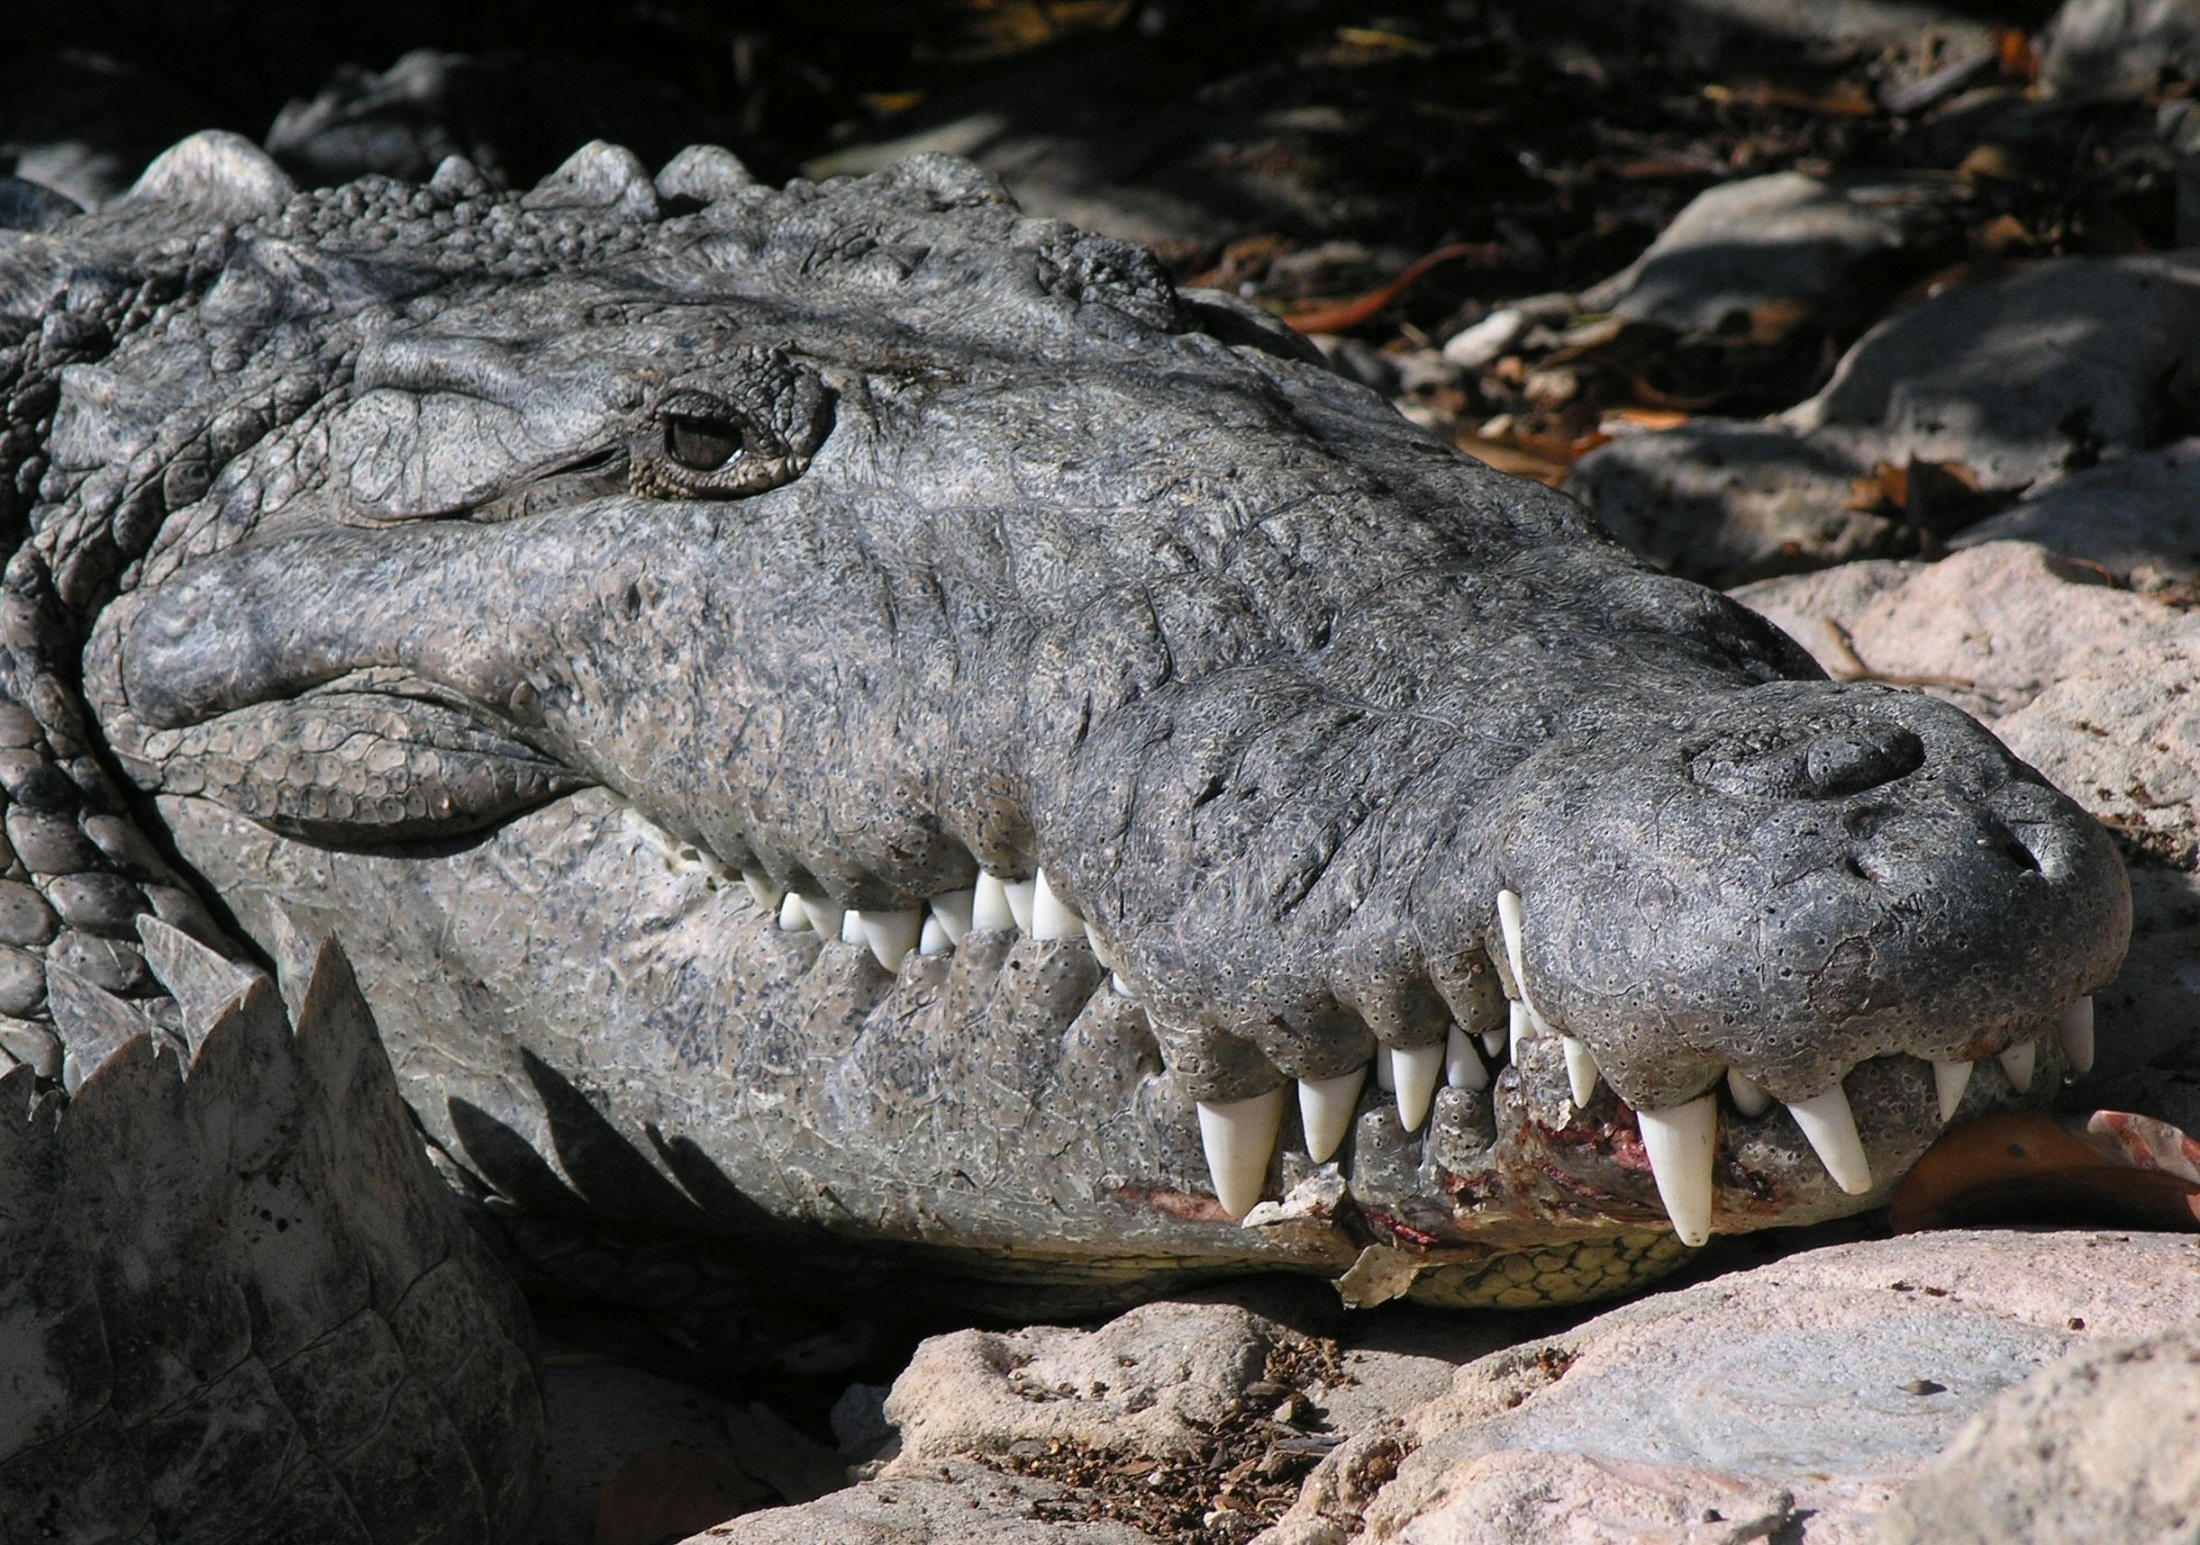
animal, wildlife, wild, zoo, tropical, predator, reptile, amphibian, iguana, fauna, mouth, crocodile, close up, alligator, eyes, american, danger, vertebrate, teeth, scales, carnivore, shy, jaws, crocodilia, american alligator, reclusive, nile crocodile